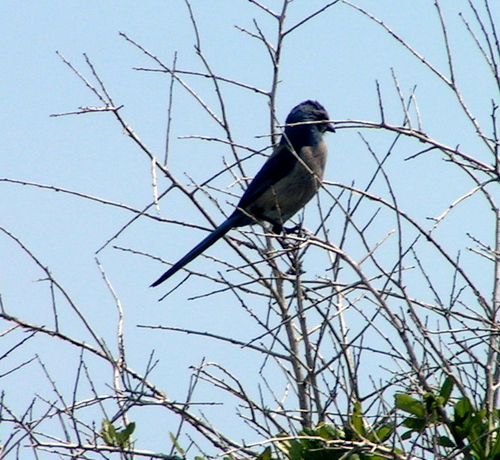
the bird has a small black bill that is curved.
the bird has a small black bill and a brown breast.
this bird has a navy blue head, face, throat, back, wings and tail, and a light grey throat and belly.
a bird with gray breast and belly, with a dark blue head and tail.
this bird has a gray belly and breast with a blue crown and short pointy bill.
this bird stands upright with a white belly and blue everywhere else with a small dark colored beak.
the bird has a long outer rectrice and a small black bill.
this bird has wings that are black and has a white belly
this bird has a white belly with black feathers on its wings a a black crown.
this bird has a blue head that reaches down to its tail with a grey underbelly.
Species: Florida Jay